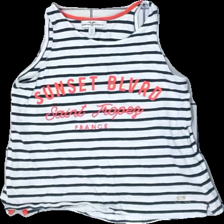
View: front
Type: Top
Category: Children
Brand: Hamton Republic (Kappahl)
Colors: White, Blue, Pink
Material: 100% Cotton
Pattern: Striped
Cut: Loose
Size: 134
Season: All
Price range: 50-100
Recommended usage: Reuse